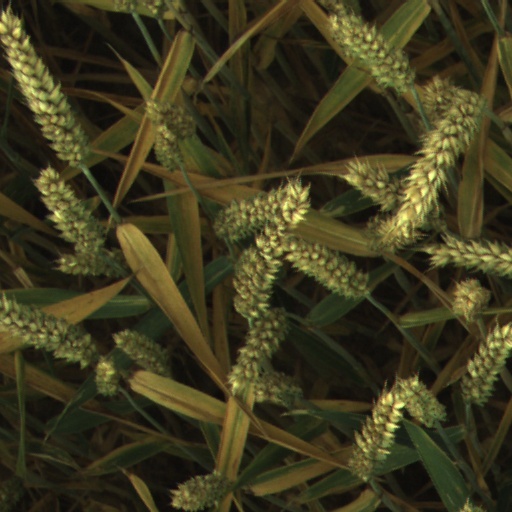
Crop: wheat